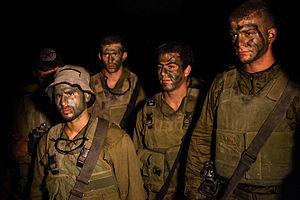
La guerre de Gaza de 2014 est un conflit armé se déroulant dans la durant les mois de juillet et d'août 2014, opposant l'État d'Israël au Hamas et à d'autres forces paramilitaires palestiniennes dont le Jihad islamique.